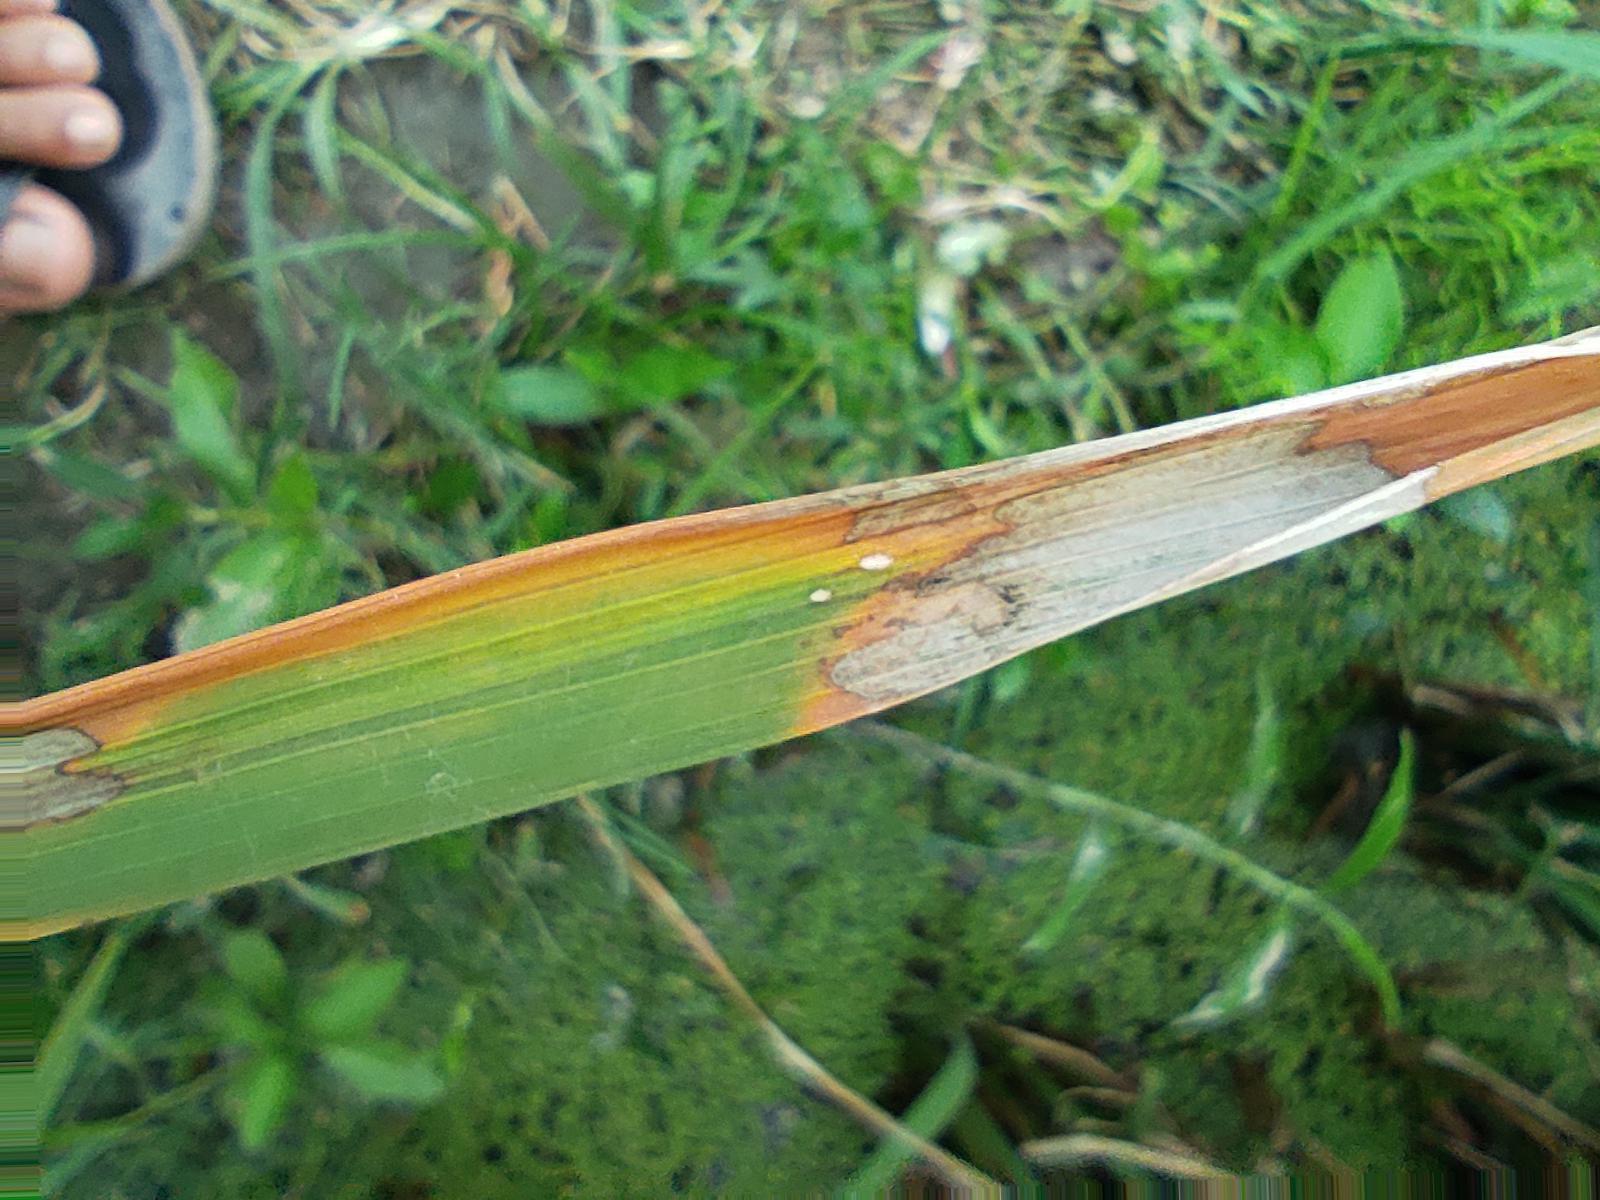
Nhãn: Bệnh Đốm Vằn ( Khô vằn ) ( Sheath Blight )